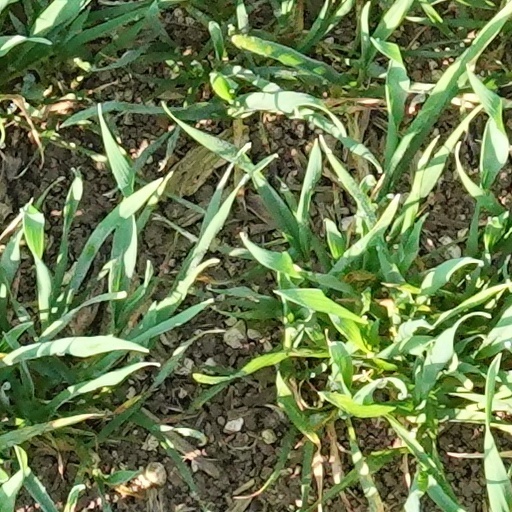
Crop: wheat